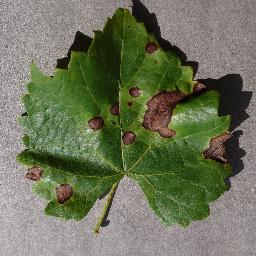
Label: Grape___Black_rot